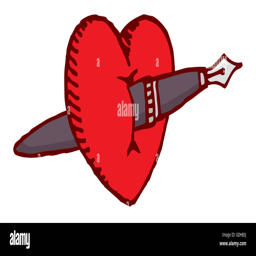
cartoon illustration of a love heart crossed by a fountain pen